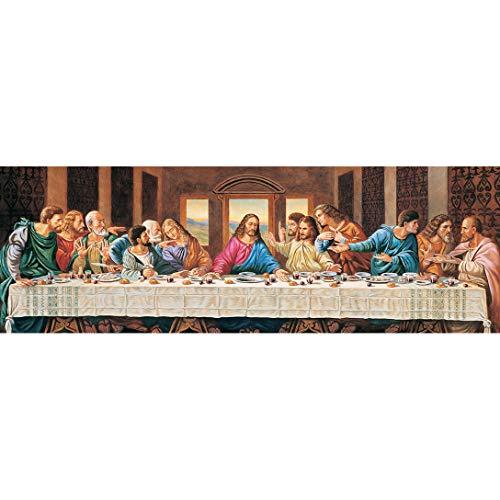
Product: MasterPieces Inspirational Jigsaw Puzzle, The Last Supper Panorama, Featuring Art by William T. Ternay, 1000 Pieces
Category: Toys & Games | Puzzles | Jigsaw Puzzles
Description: Traditional Last Supper puzzle.
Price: $16.99
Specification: ProductDimensions:8x15.8x2inches|ItemWeight:15.8ounces|ShippingWeight:1.5pounds(Viewshippingratesandpolicies)|DomesticShipping:ItemcanbeshippedwithinU.S.|InternationalShipping:ThisitemcanbeshippedtoselectcountriesoutsideoftheU.S.LearnMore|ASIN:B00B76QHDU|Itemmodelnumber:71372|Manufacturerrecommendedage:11-13years